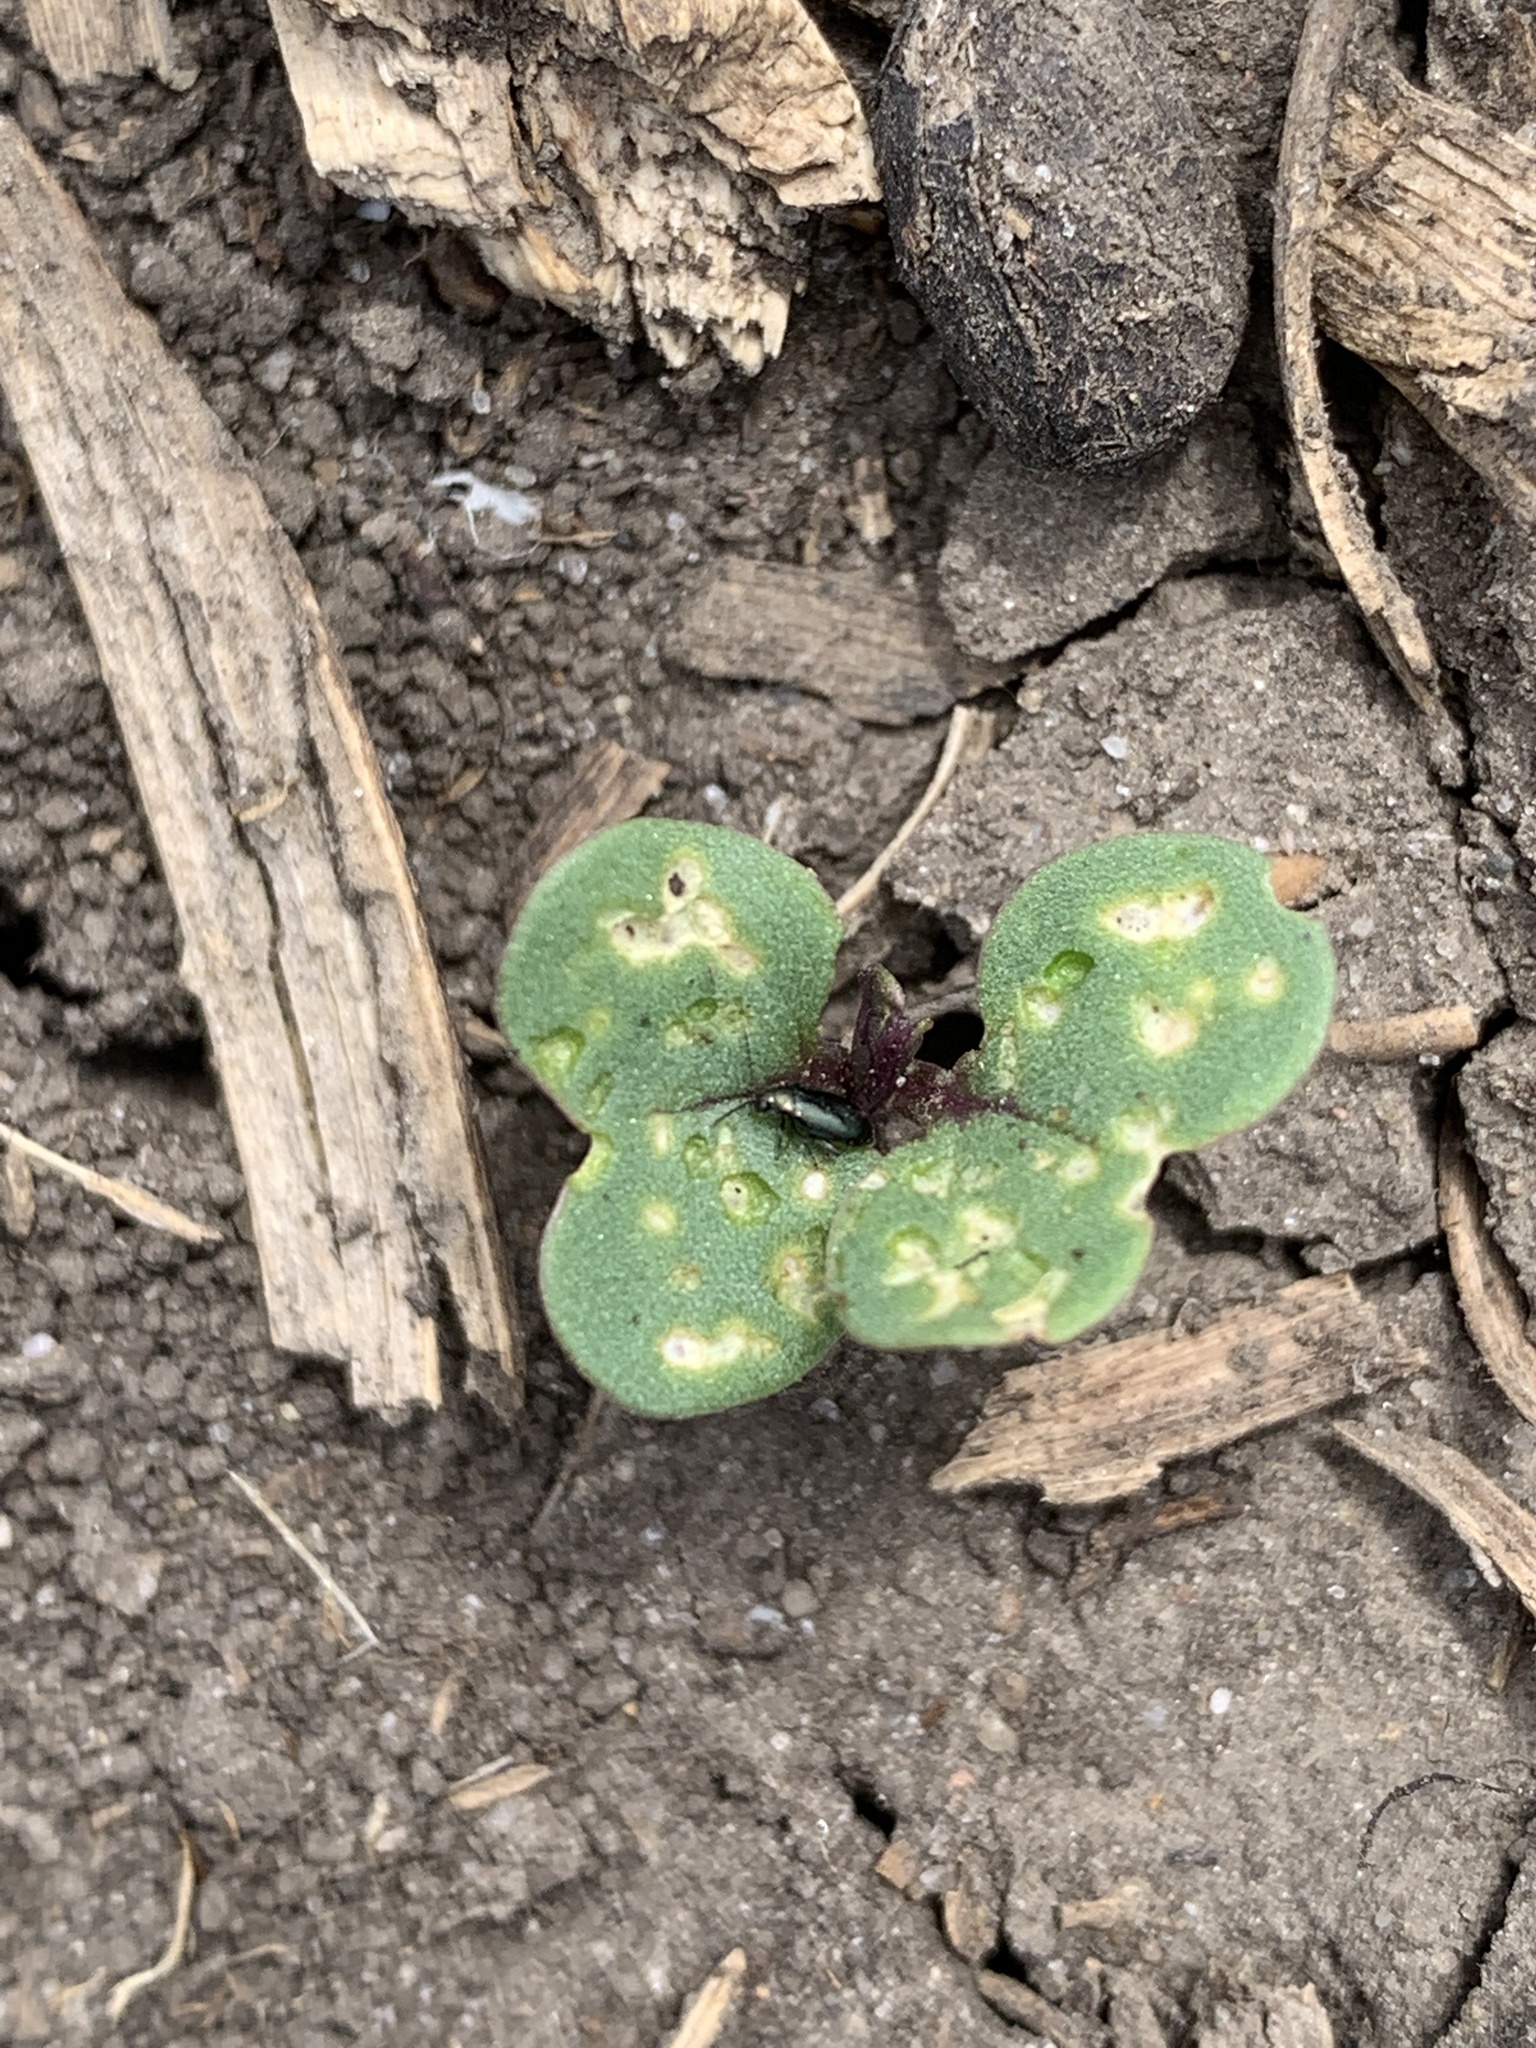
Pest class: crucifer_flea_beetle